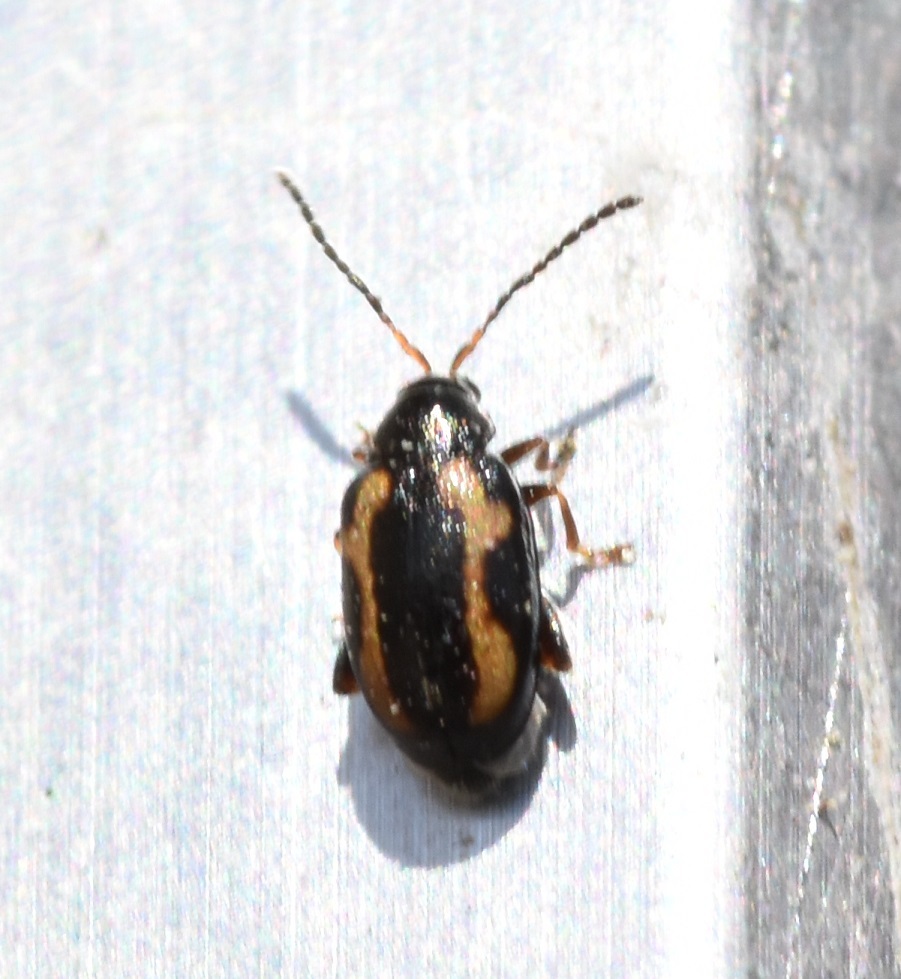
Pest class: striped_flea_beetle